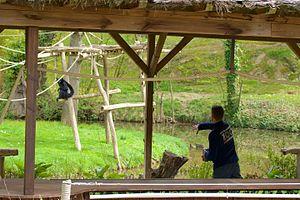
tournage de la saison 5 de l'émission Une saison au zoo
Une saison au zoo est une série documentaire française sur le zoo de La Flèche, diffusée depuis le 28 avril 2014 du lundi au vendredi à 18 h 40 sur France 4 et rediffusée le samedi à 14 h 10.